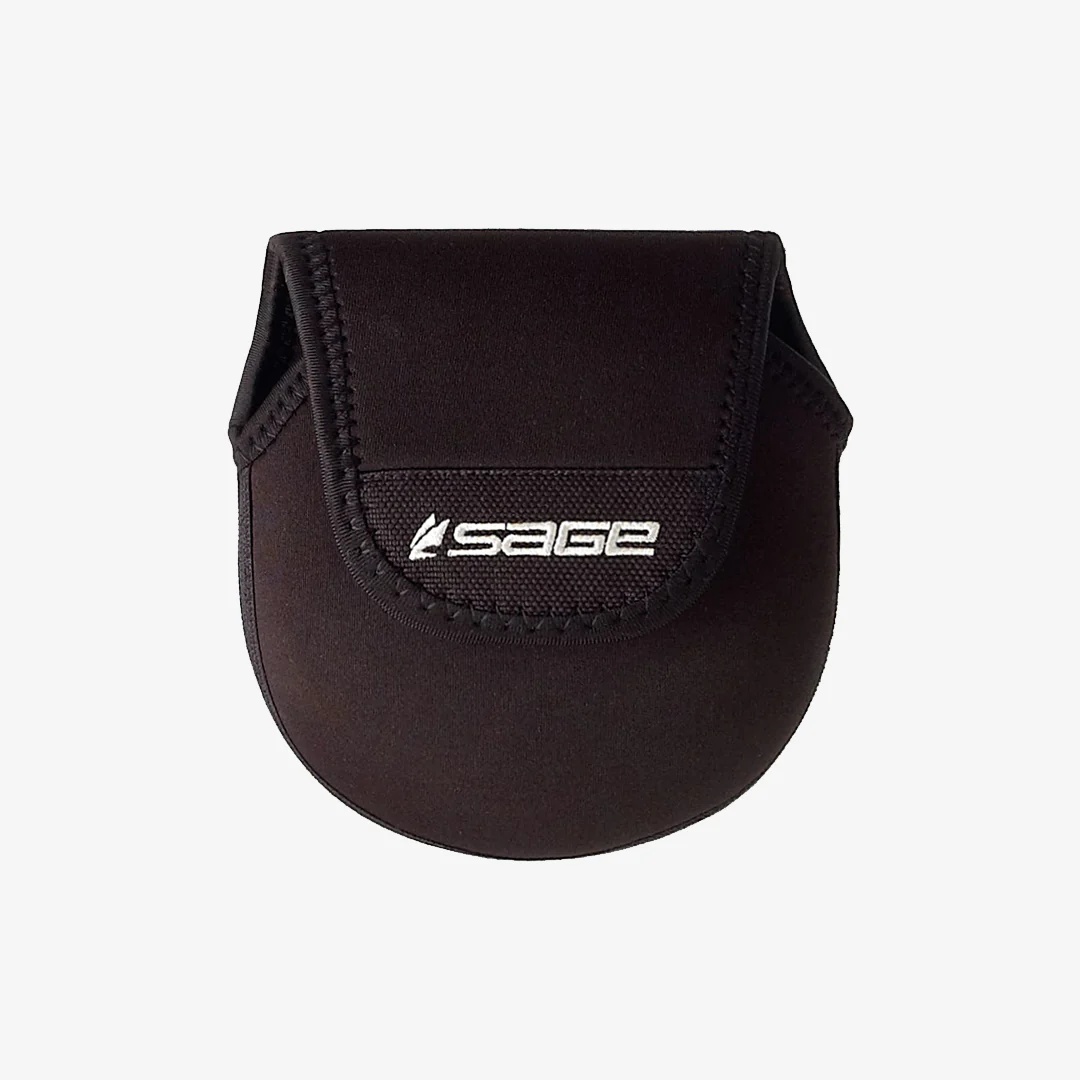
Sage Neoprene Reel Case
Brand: Sage
Need to protect your reels? While your reel is on your rod, stretch the neoprene flap around your rod handle for superb protection while running in the boat or hopping to the next honey hole. This case will protect your reel both during and after your day on the water.
Category: Sporting Goods > Outdoor Recreation > Fishing > Fishing Reel Accessories > Fishing Reel Bags & Cases